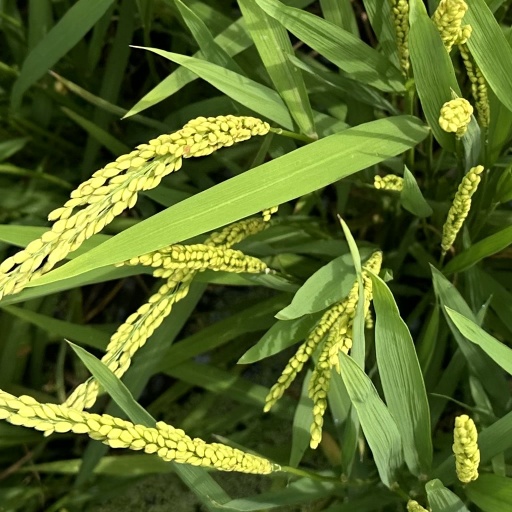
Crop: rice